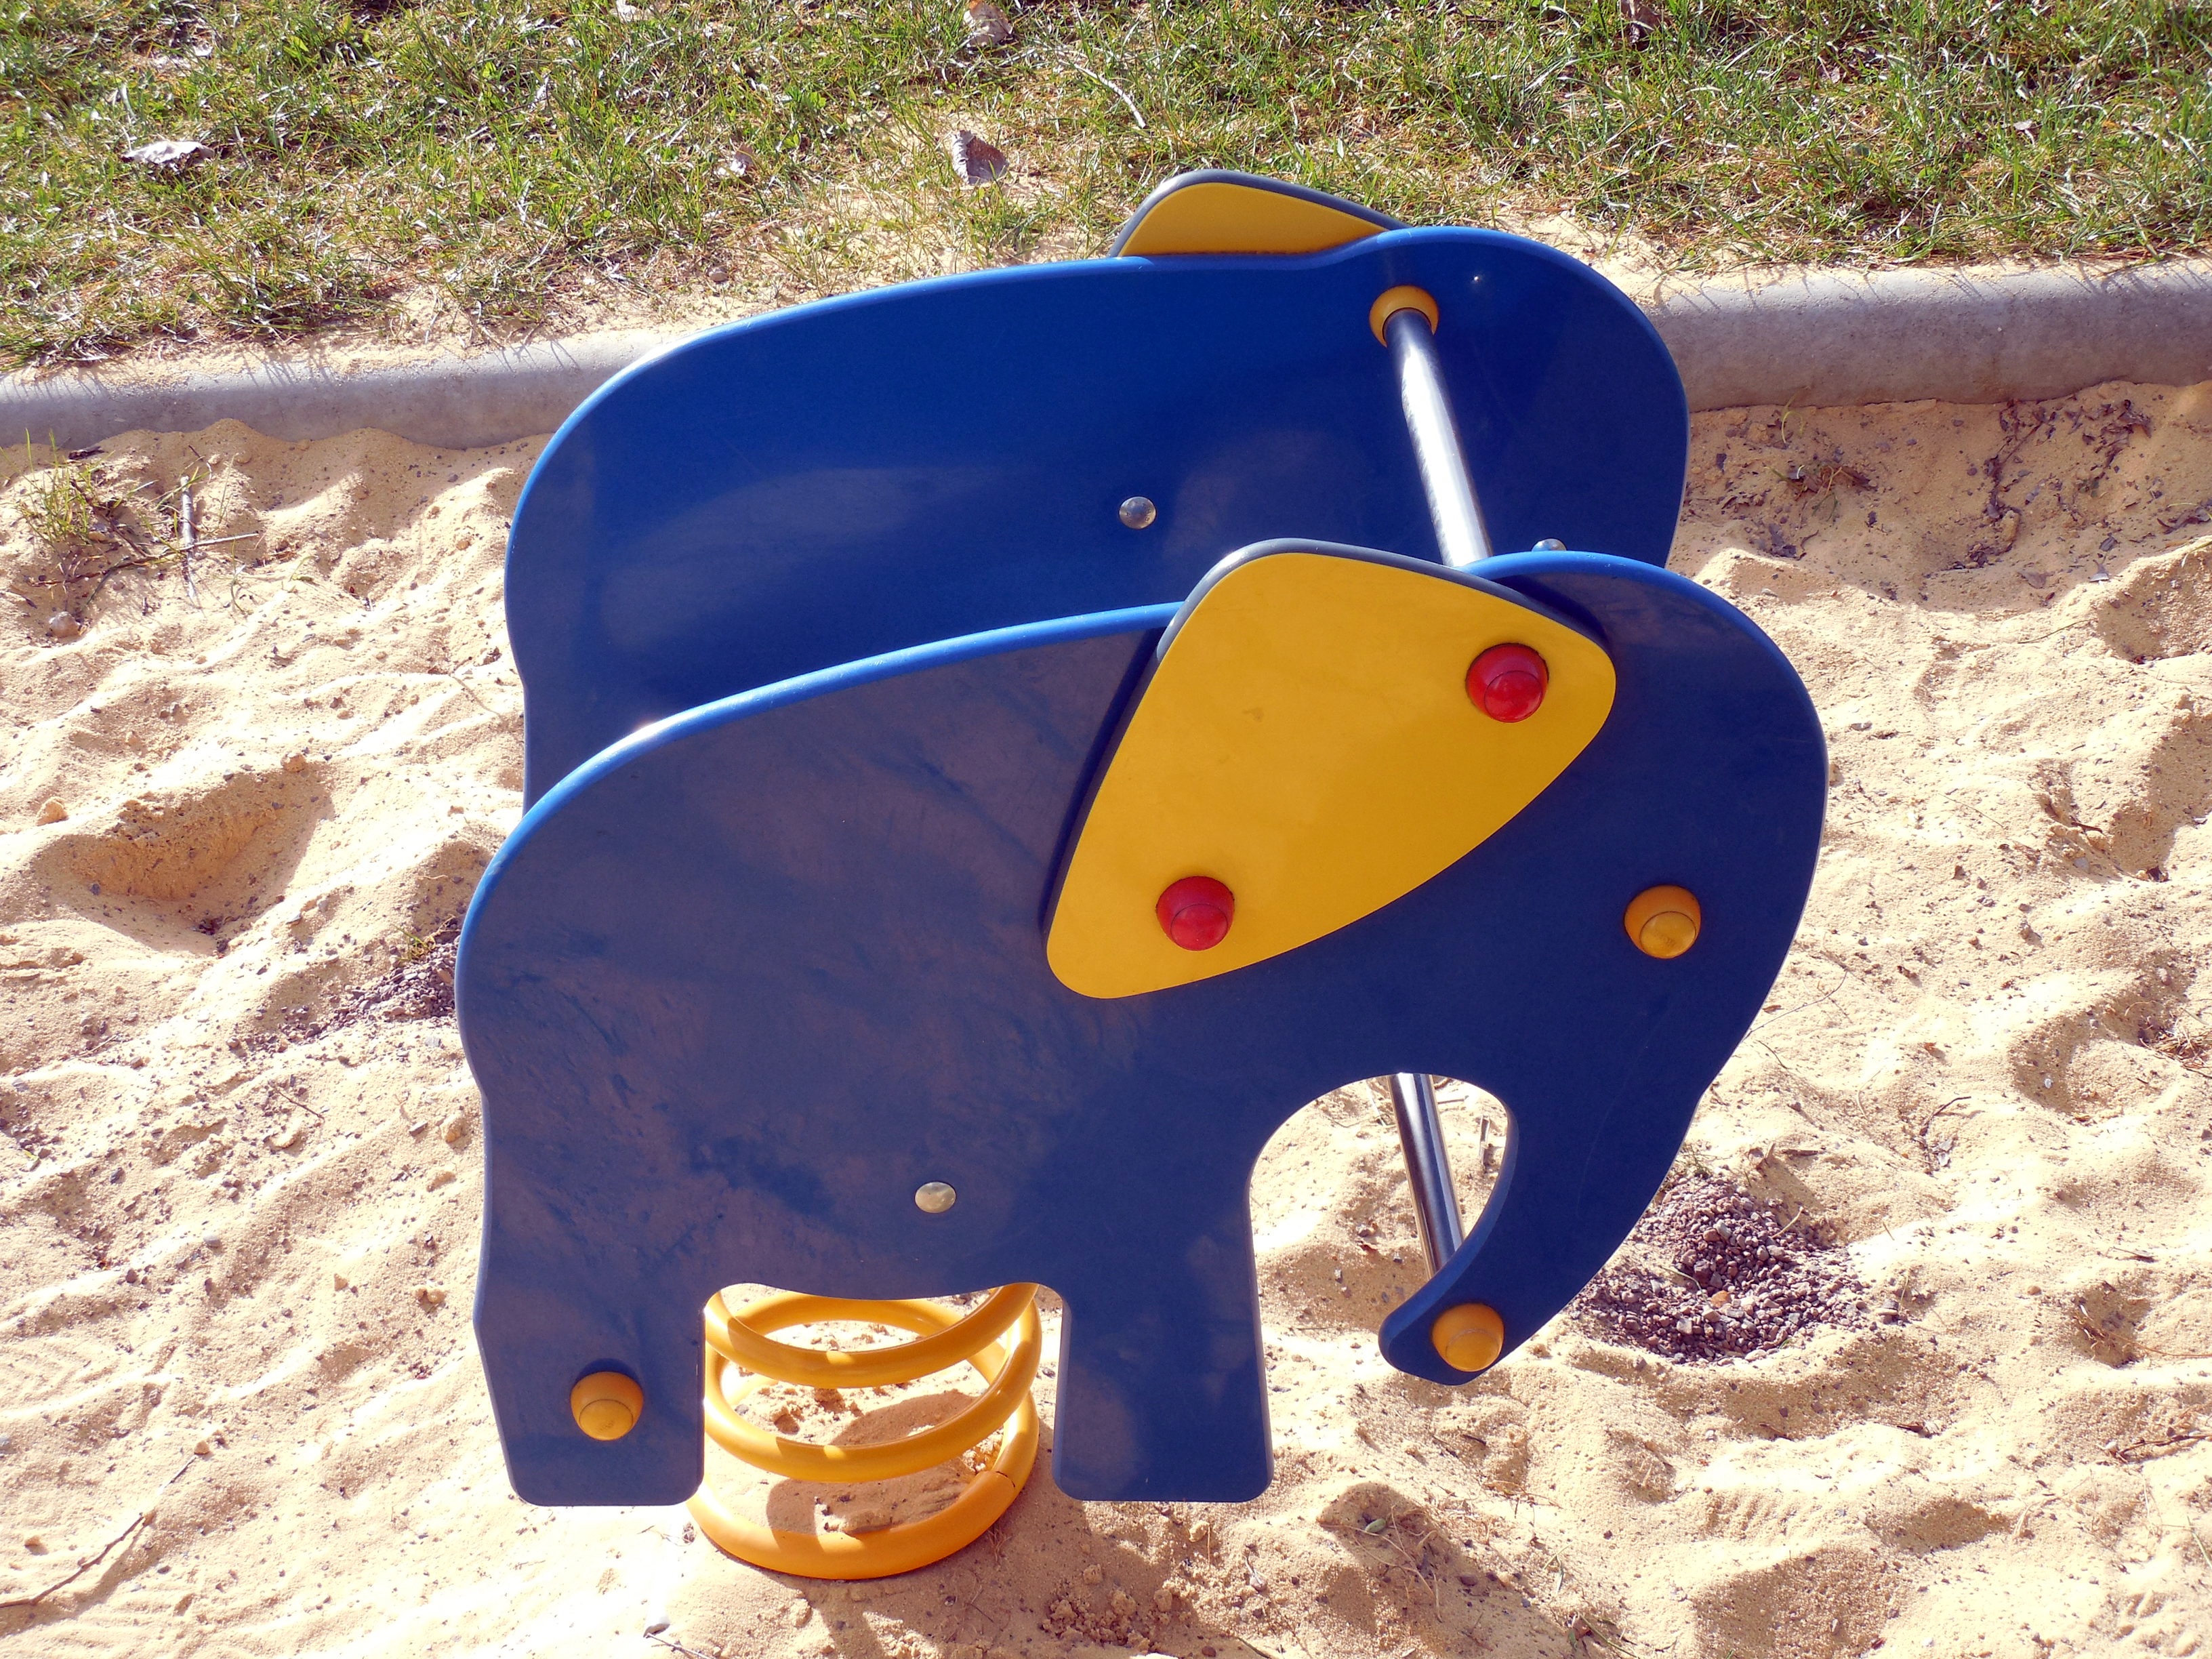
sand, play, balance, blue, leisure, elephant, fun, playground, flightless bird, game device, outdoor play equipment